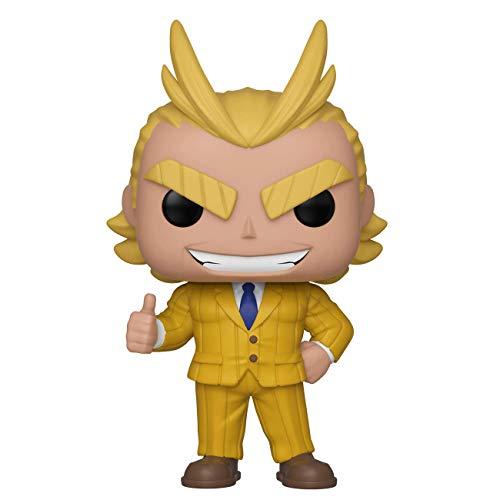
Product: Funko Pop! Animation: My Hero Academia - Teacher All Might
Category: Toys & Games | Toy Figures & Playsets | Action Figures
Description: From My hero Academia, teacher all might, as a stylized POP vinyl from Funko.
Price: $9.49
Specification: ProductDimensions:2.5x2.5x3.8inches|ItemWeight:6.4ounces|ShippingWeight:8.5ounces|ASIN:B07Q1JVZMW|Itemmodelnumber:42932|Manufacturerrecommendedage:6yearsandup